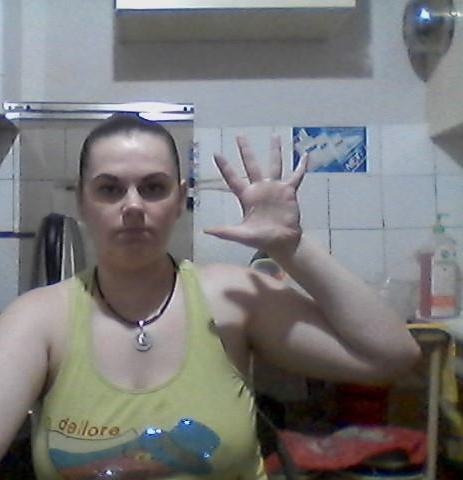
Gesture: palm